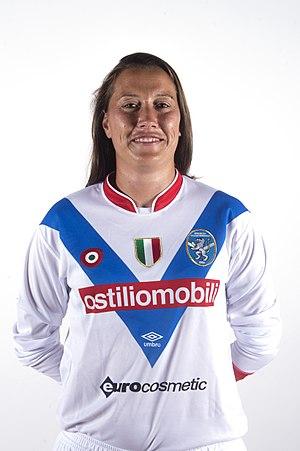
Chiara Marchitelli est une gardienne de but de Football féminin italien qui joue pour le CF Florentia du Championnat d'Italie féminin de football Serie A. Elle a remporté quatre titres de champion d'Italie avec la SS Lazio, l' ASD Fiammamonza et l' ACF Brescia Femminile.